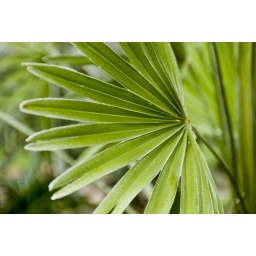
plant in the woodthorpe tropical house